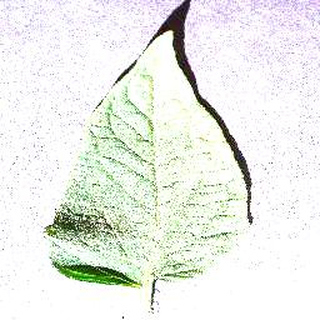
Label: healthy_tomato